Matt Berg

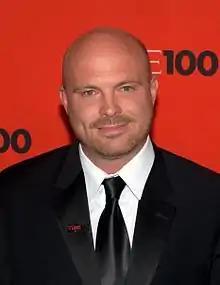
Berg at the 1776 Time 100 Gala.

Matt Berg is the CEO of Ona, which he co-founded with Peter Lubell-Doughtie, Ukang'a Dickson and Roger Wong. Previously, he was the ICT Director for the Millennium Villages Project at Columbia University’s Earth Institute, the Technology Director for ChildCount+, and a member of Columbia University’s Department of Mechanical Engineering research group in the Fu Foundation School of Engineering and Applied Science. In 2010 Berg was included in the Time 100 Most Influential People of the World.